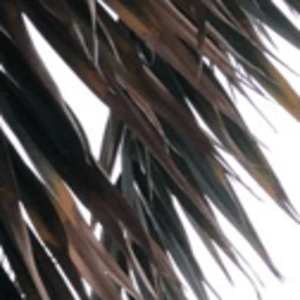
Label: Potassium Deficiency